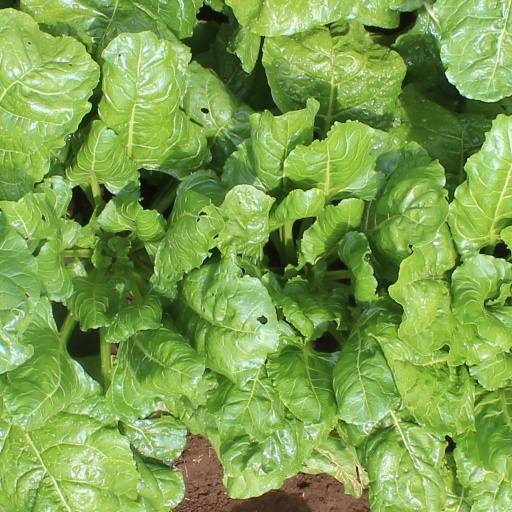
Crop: sugar beet